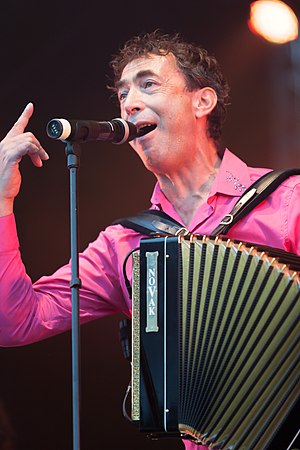
Hubert von Goisern
Hubert von Goisern (2009)
Hubert von Goisern er en østrigsk sangskriver og verdensmusiker. Han er født i Bad Goisern i Oberösterreich, og hans kunstnernavn referer således til hans fødeby.